Black-headed tailorbird

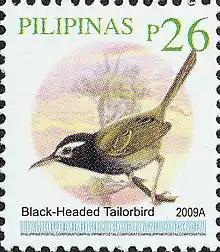
A 2009 Philippine stamp featuring the black-headed tailorbird

The black-headed tailorbird was formally described in 1877 as "Orthotomus nigriceps" by the Scottish ornithologist Arthur Hay on the basis of a juvenile male specimen from Butuan on the island of Mindanao in the Philippines. In 1943, the Japanese ornithologist Masauji Hachisuka described "O. nigrogularis" as a new species based on an adult male specimen collected from the eastern Gulf of Davao, Mindanao. This specimen differed from the type of the black-headed tailorbird in having an entirely black throat and upper breast. "O. nigrogularis" was made a junior synonym of "O. nigriceps" in 1950 by the American ornithologist Sidney Dillon Ripley; Ripley referred to a 1947 paper by the German-American biologist Ernst Mayr, in which Mayr hypothesized that differences in throat color within the black-headed tailorbird could be attributed to sexual dimorphism. This became the conventional view for the next 70 years, despite Mayr's hypothesis having been made on the basis of a limited number of specimens. In 2022, the American ornithologist Matthew Halley studied a larger number of skins, showing the species was sexually monomorphic. Additionally, he found that specimens from the islands of Dinagat and Siargao differed from those from Mindanao in several characteristics, and described them as the subspecies "O. n. luminosus".